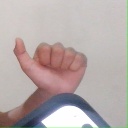
अक्षर: त